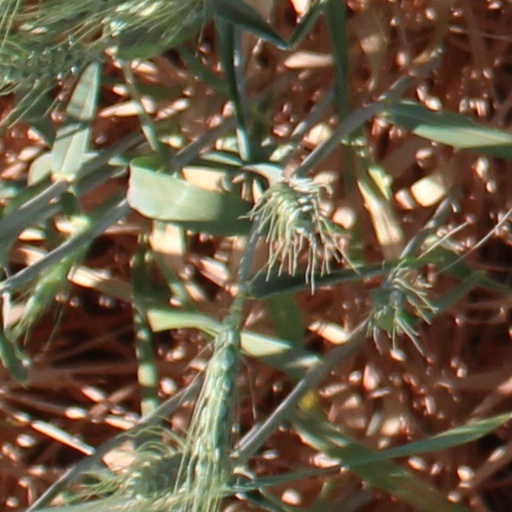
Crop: wheat